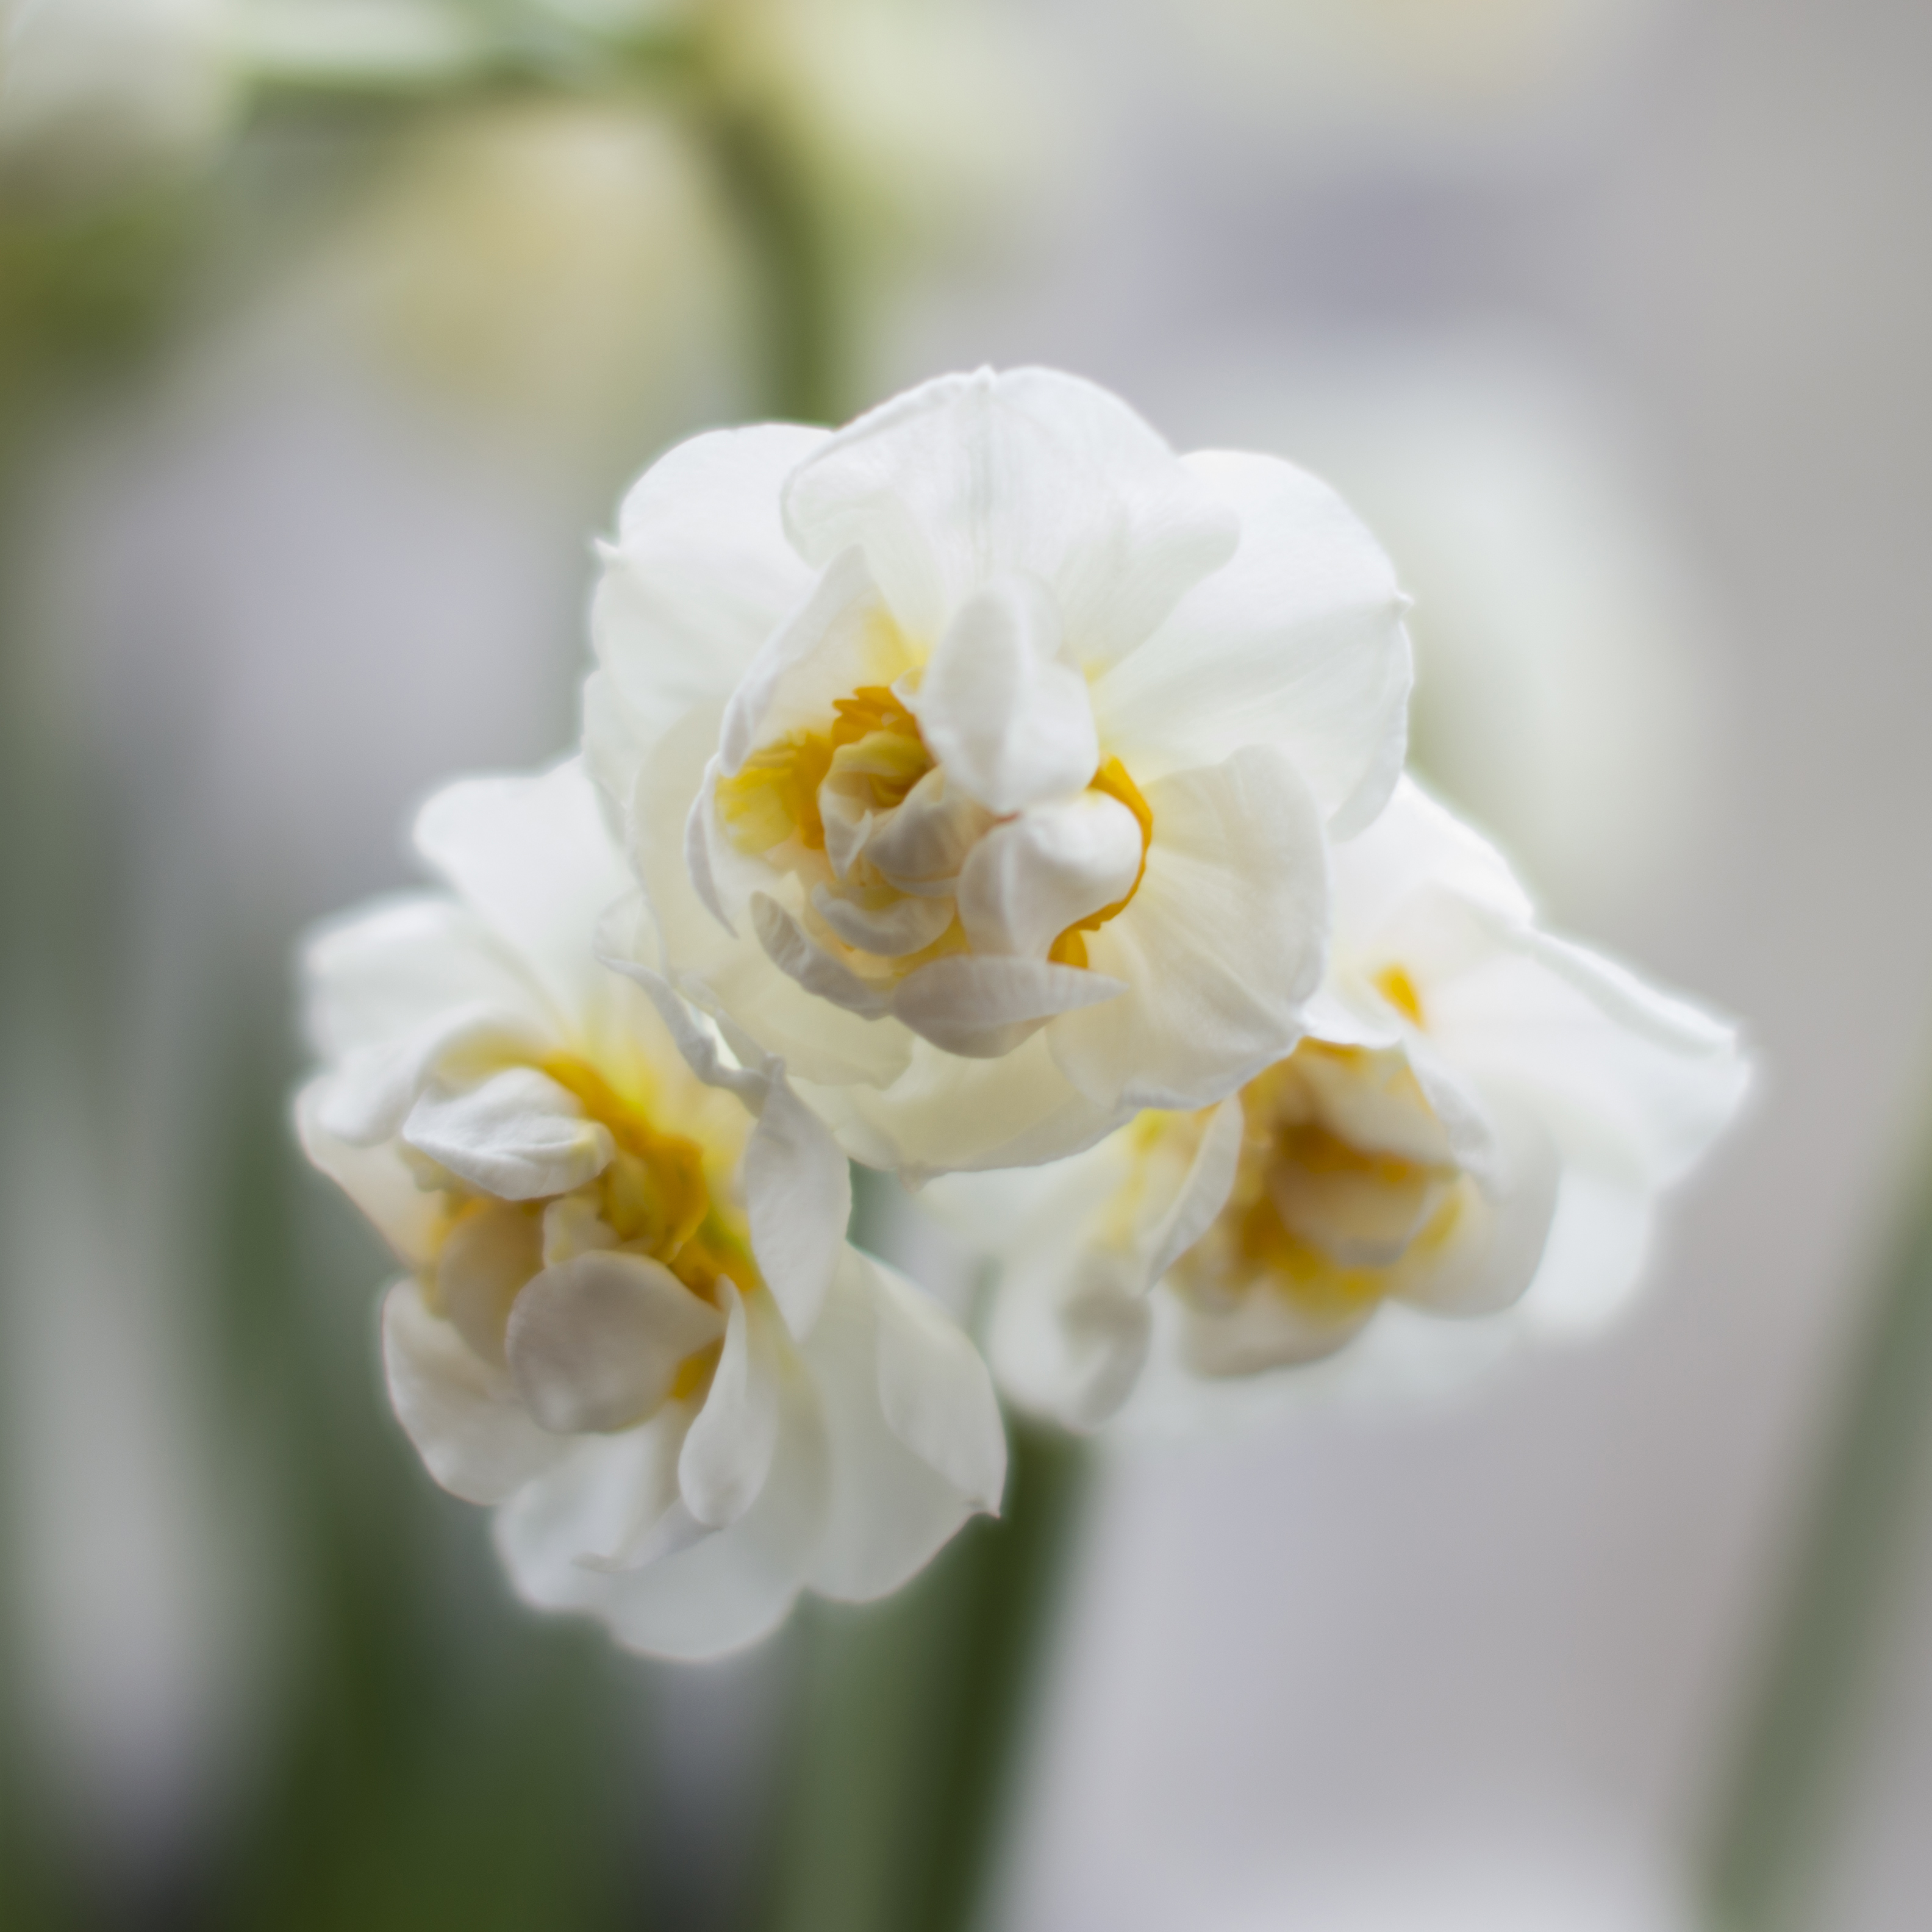
outdoor, blossom, plant, white, photography, texture, flower, petal, photo, nikon, yellow, flora, plants, close up, colour, holland, nederland, netherlands, dutch, outdoorphotography, picture, photograph, fotos, foto, fotografie, narcissus, depthoffield, dof, wit, narcis, paulvandevelde, pdvandevelde, padagudaloma, natuurfotografie, naturephotographer, dordrecht, nederlandinfotos, bloem, pvdvfotografie, pdvandeveldedordrecht, nederlandsefotografie, dutchphotogaraphy, totallydutch, fotografienederland, hollandsefotografie, fotografieholland, macro photography, jasmine, flowering plant, tazetta, stralend, land plant